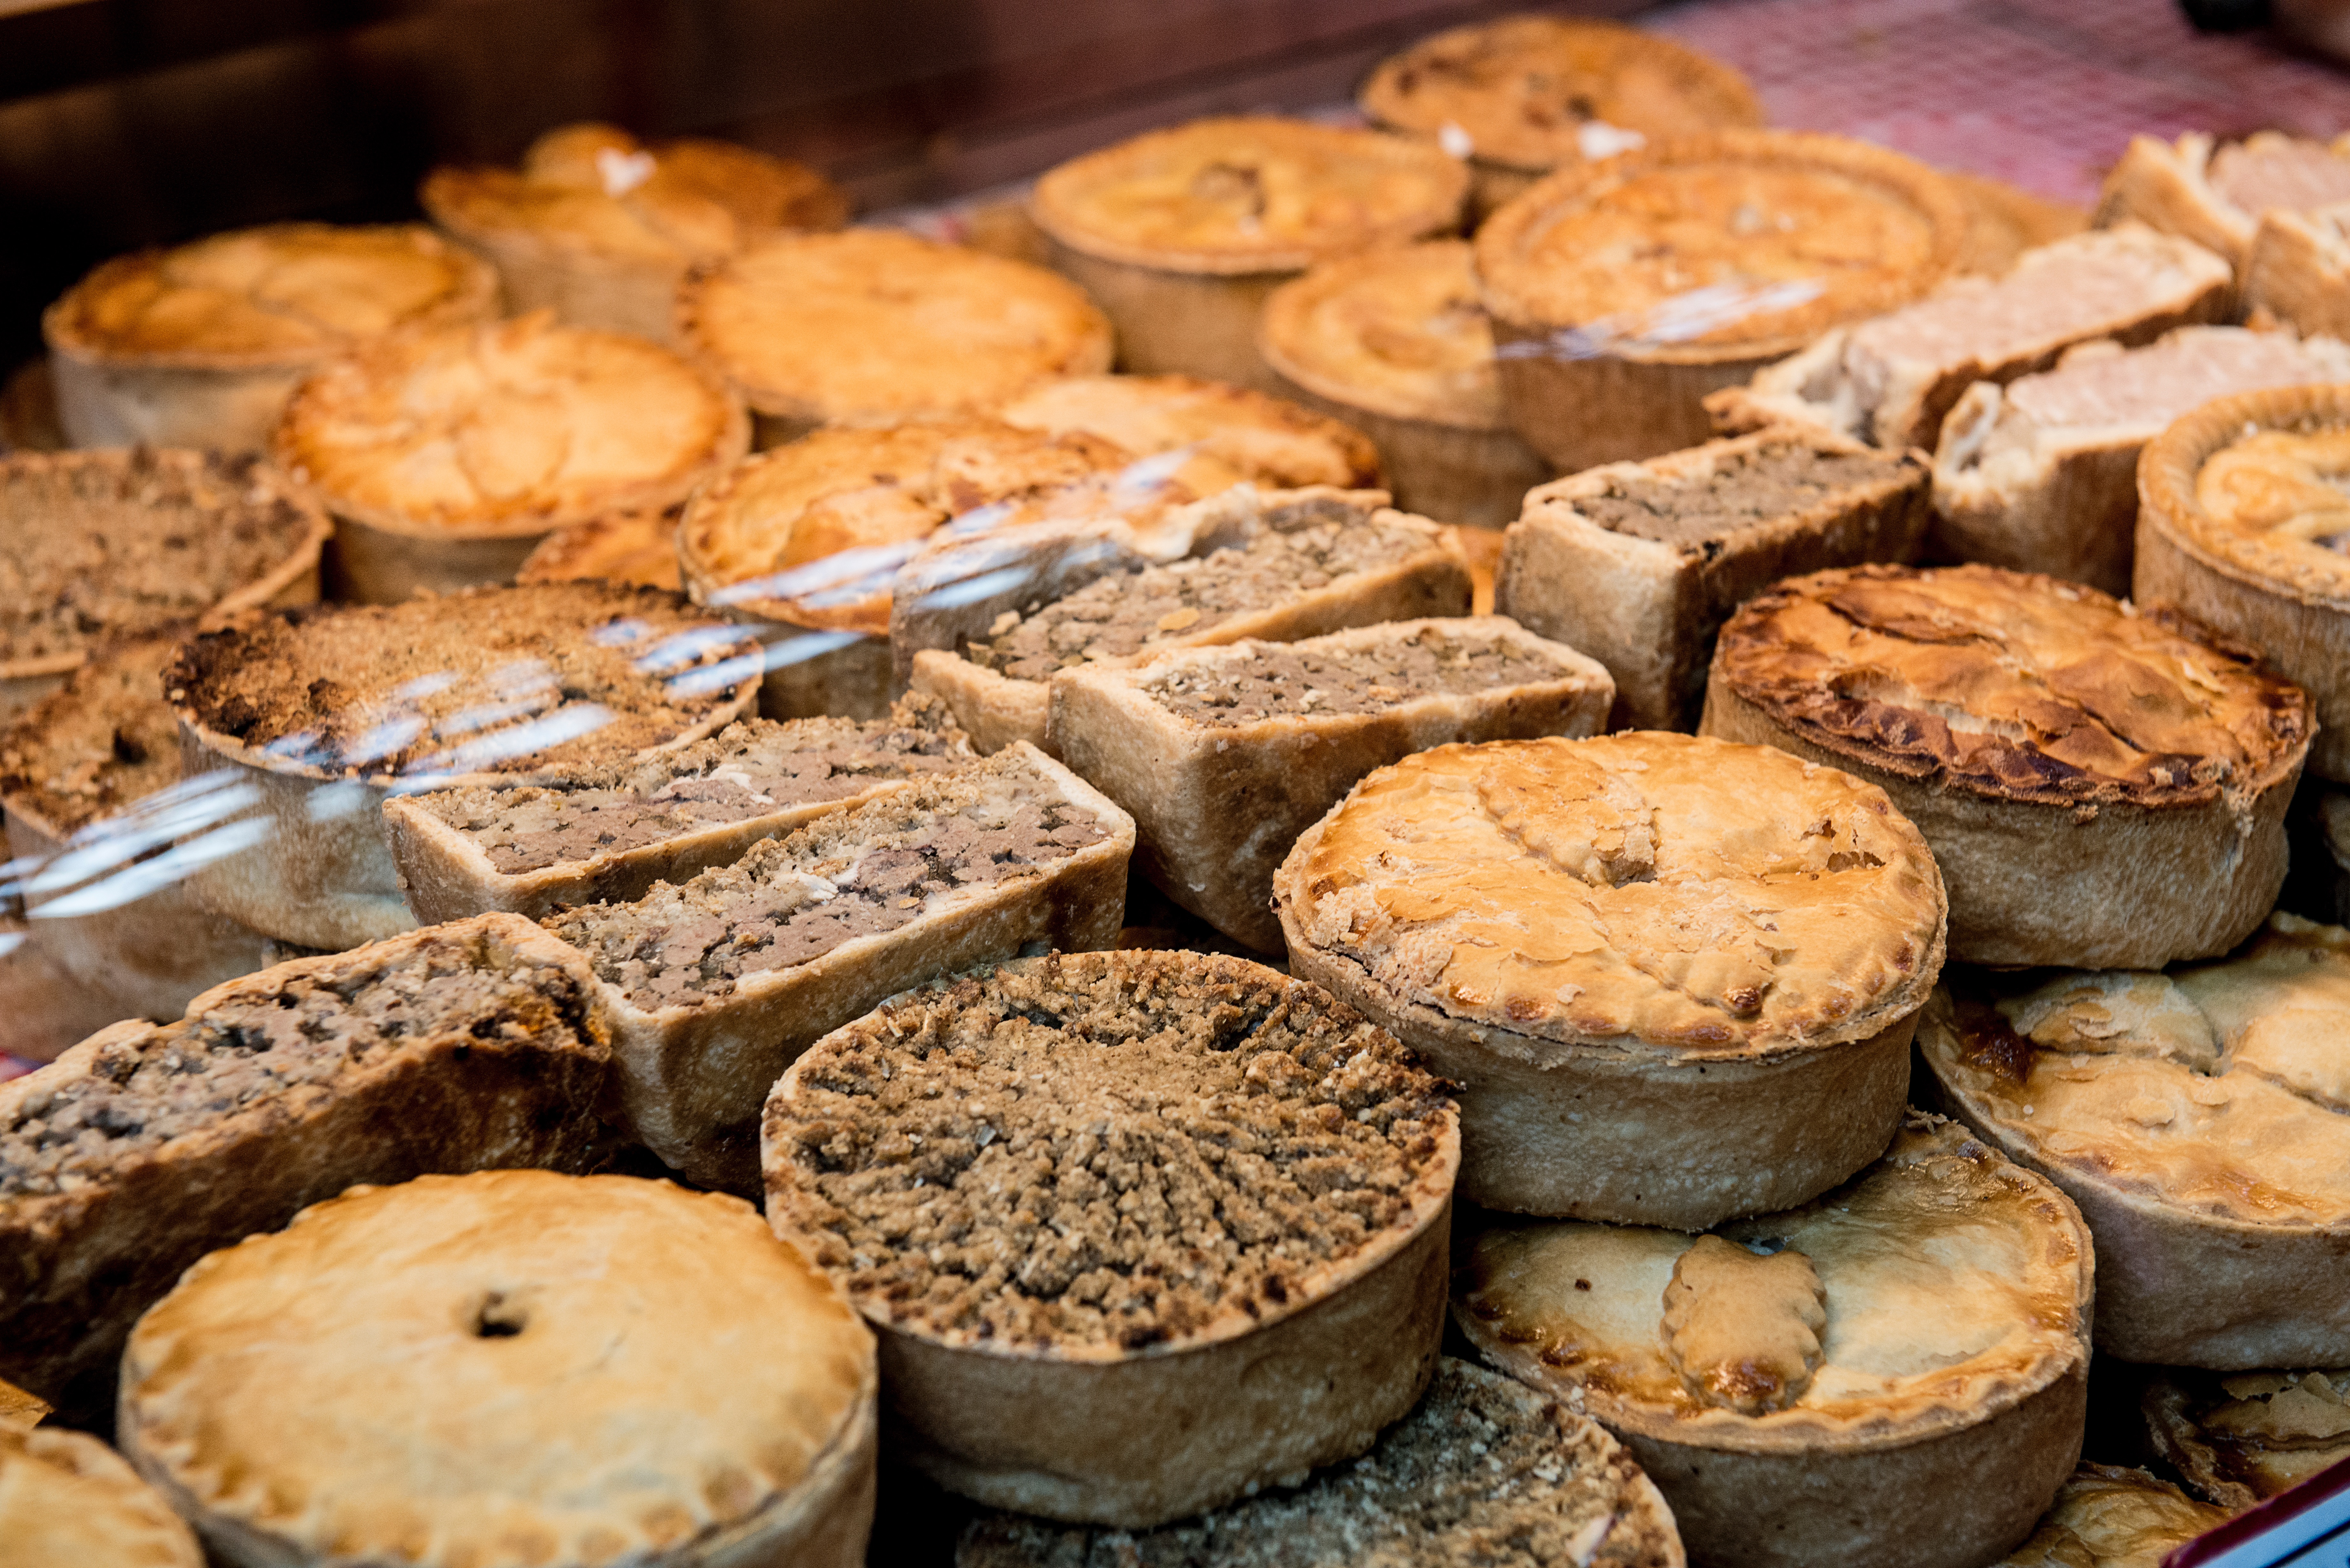
dish, meal, food, produce, breakfast, baking, cookie, dessert, bakery, baked goods, snack food, cookies and crackers